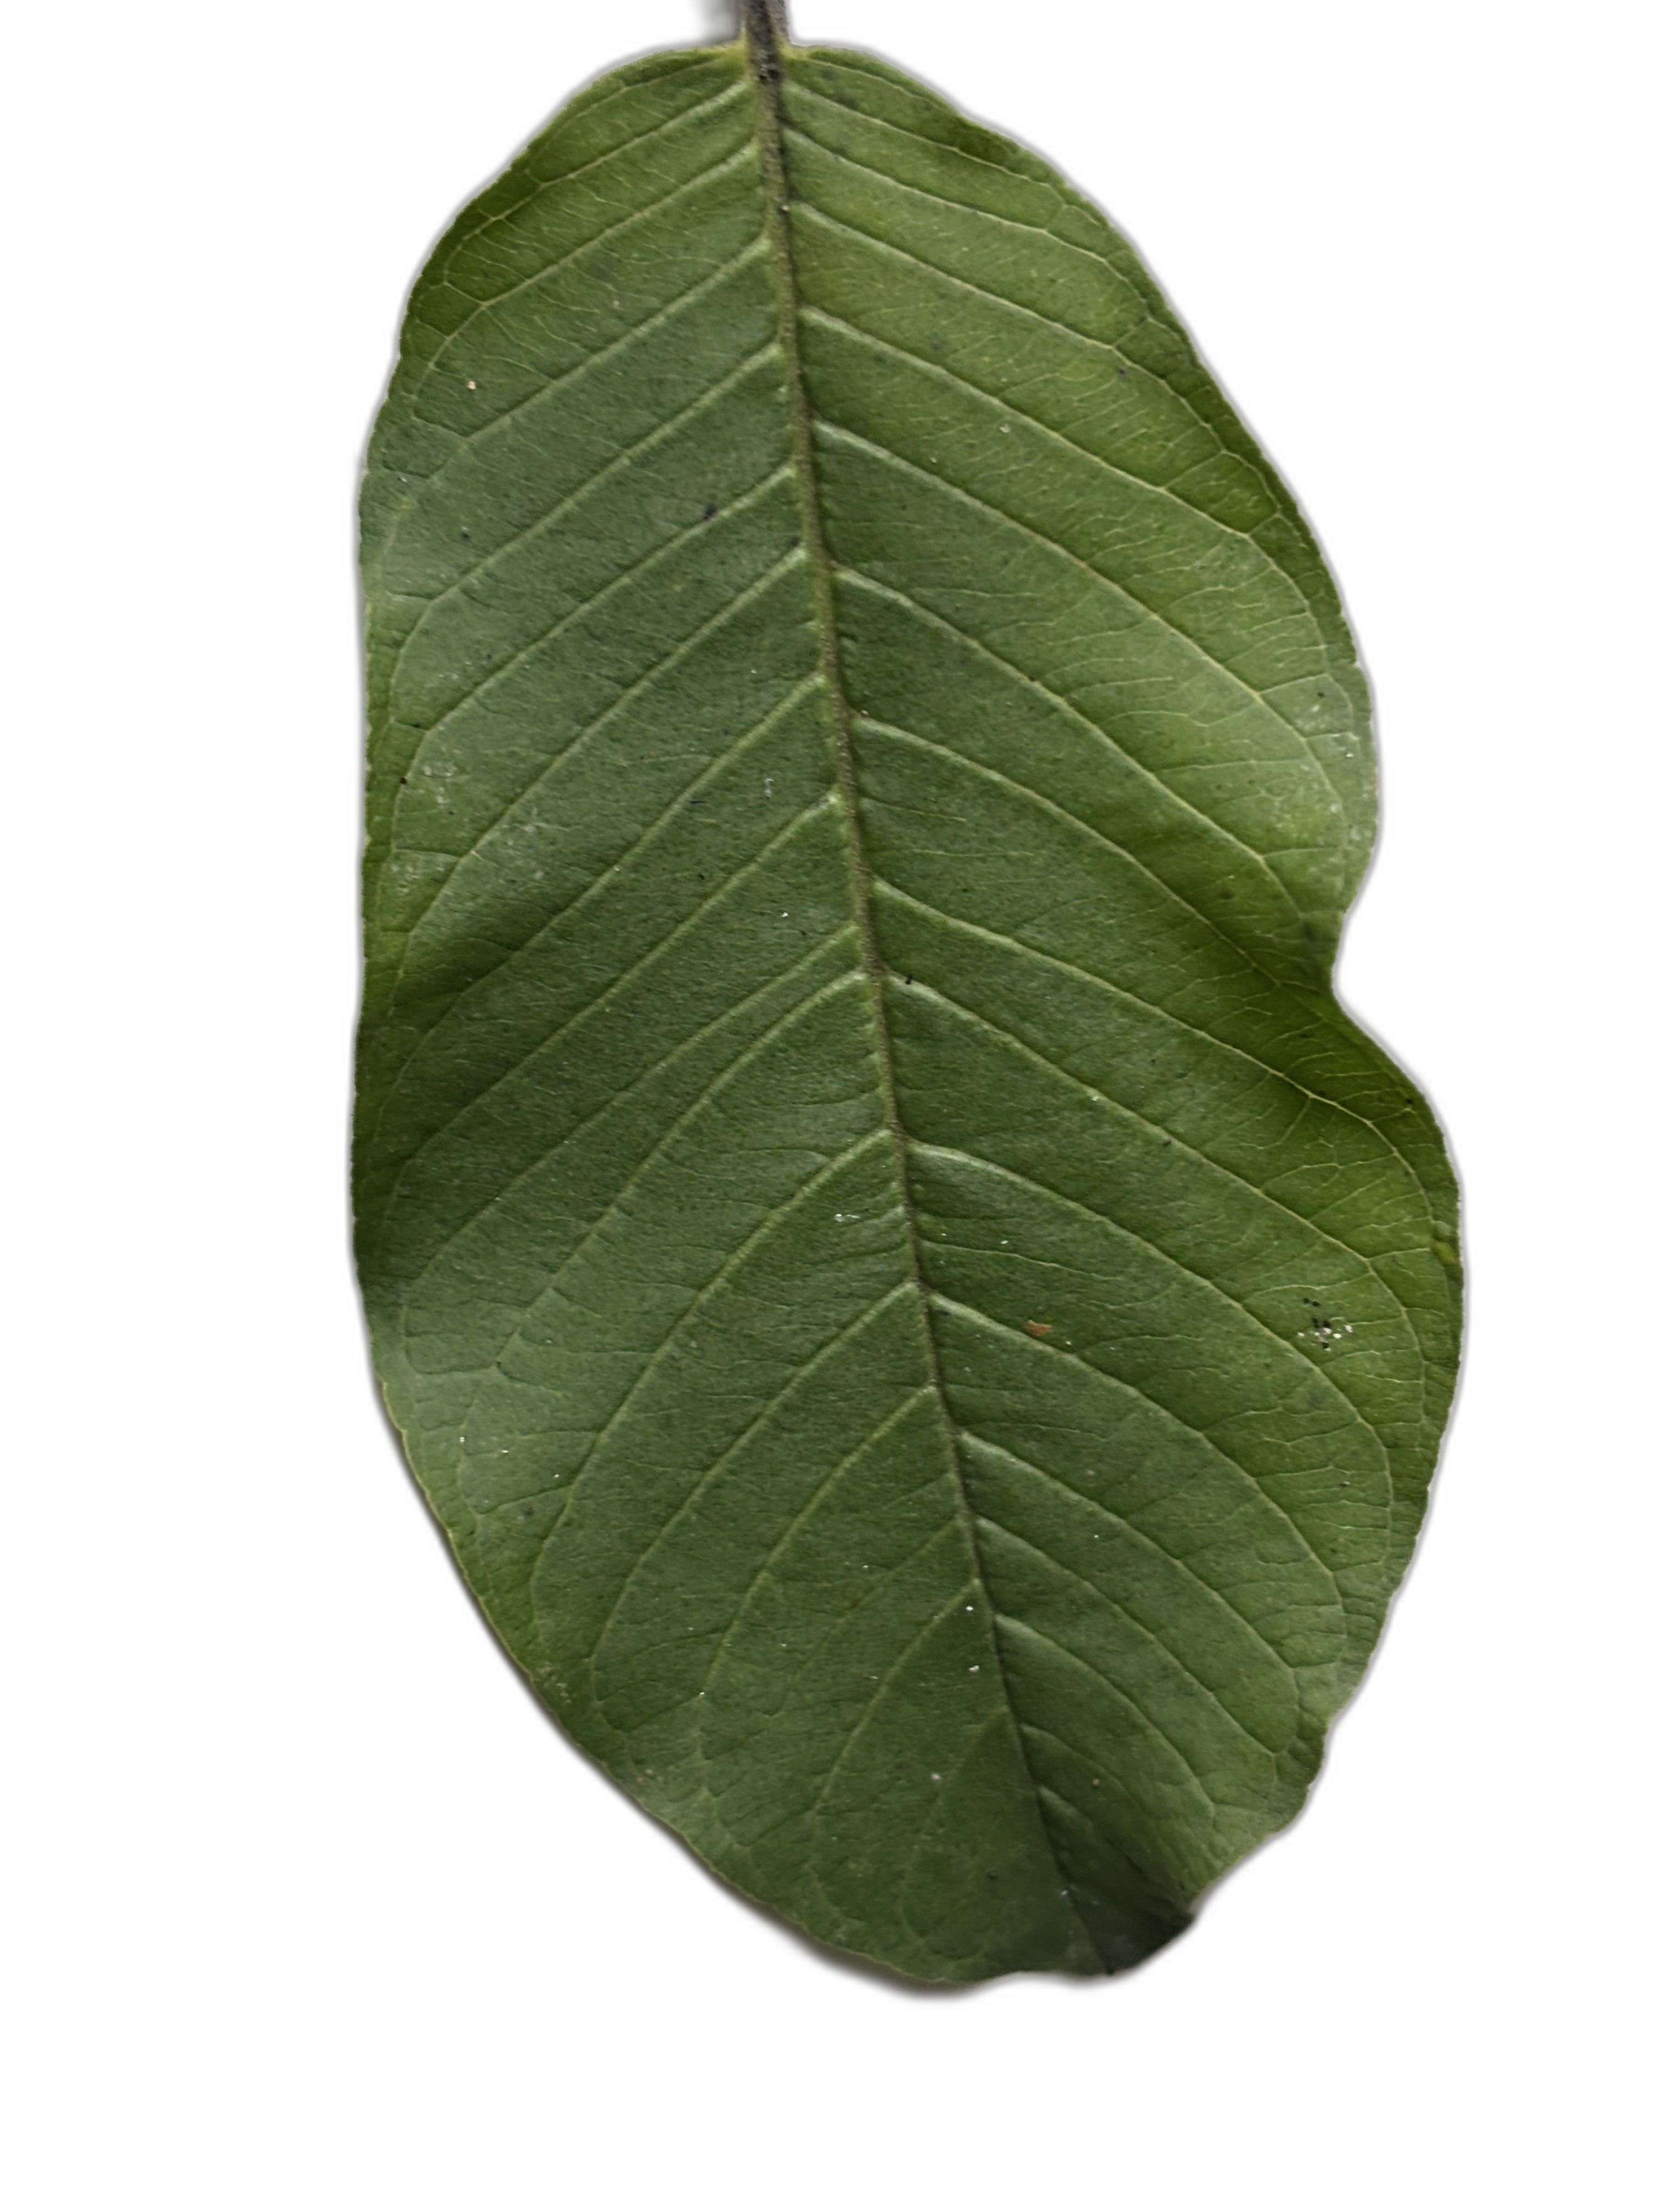
Plant part: leaf
Disease: Healthy